Harry Manning

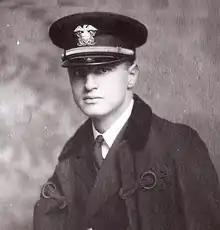
1929 publicity image of Chief Officer Harry Manning.

Vice Admiral Harry Manning (February 3, 1897 – August 1, 1974) was an American master mariner, aviator, and an officer in the United States Navy Reserve. He is most noted for his heroic role in the rescue of 32 crew members from Italian freighter "Florida" and for commanding the "SS United States" on her record-breaking maiden crossings of the Atlantic. He was among those honored in two ticker tape parades: the first in 1929 as a crew member of the "America" and again in 1952 as master of the "SS United States". As an aviator, Manning served as a navigator for Amelia Earhart.